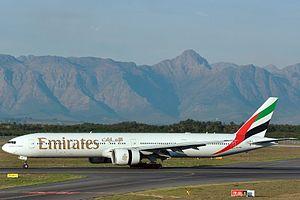
L'aéroport international du Cap, anciennement « D.F. Malan Airport », est l'aéroport de la ville du Cap, en Afrique du Sud.